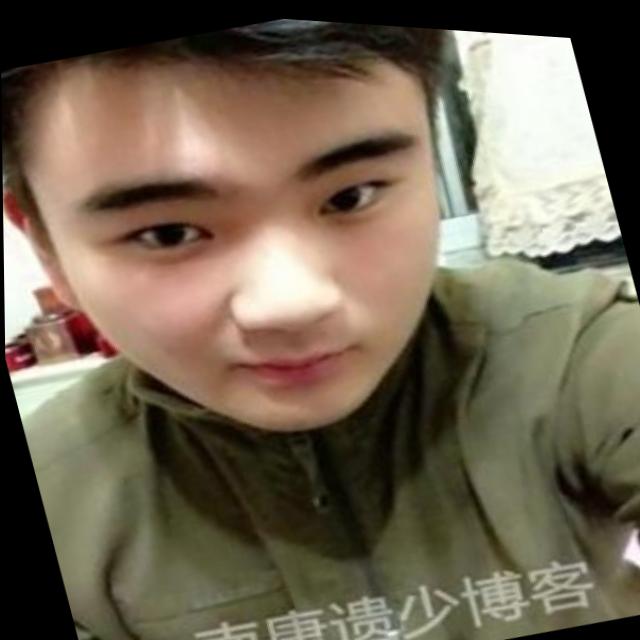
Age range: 21-44